Petaling Jaya

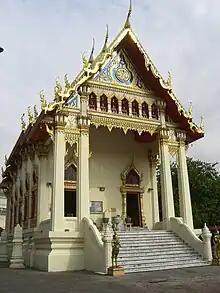
Wat Chetawan Thai Buddhist temple.

In 2004, Giant Hypermarket commenced operations in Kelana Jaya. This complex houses the Giant Hypermarket and some shops to create a more shopping centre style. It was easily accessed off the Damansara–Puchong Expressway. It was eventually closed down permanently on 26 November 2023 as the land was bought by a developer to make way for a new condominium. Located right opposite across the LDP is Paradigm Mall, which opened in mid-2012. Paradigm Mall was developed by WCT on the former Kelana Jaya garbage landfill.